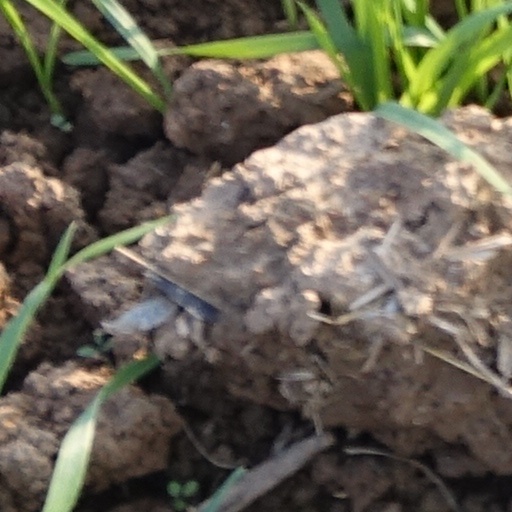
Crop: wheat